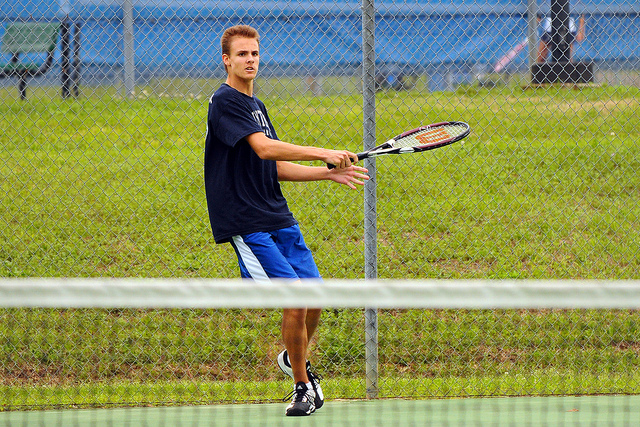
user: Given an image and a question. Answer the question in a short answer. Question: What sport is this? Short Answer:
assistant: tennis